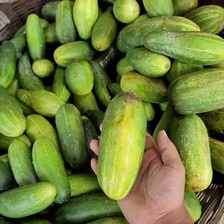
Label: cucumber